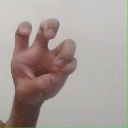
अक्षर: छ